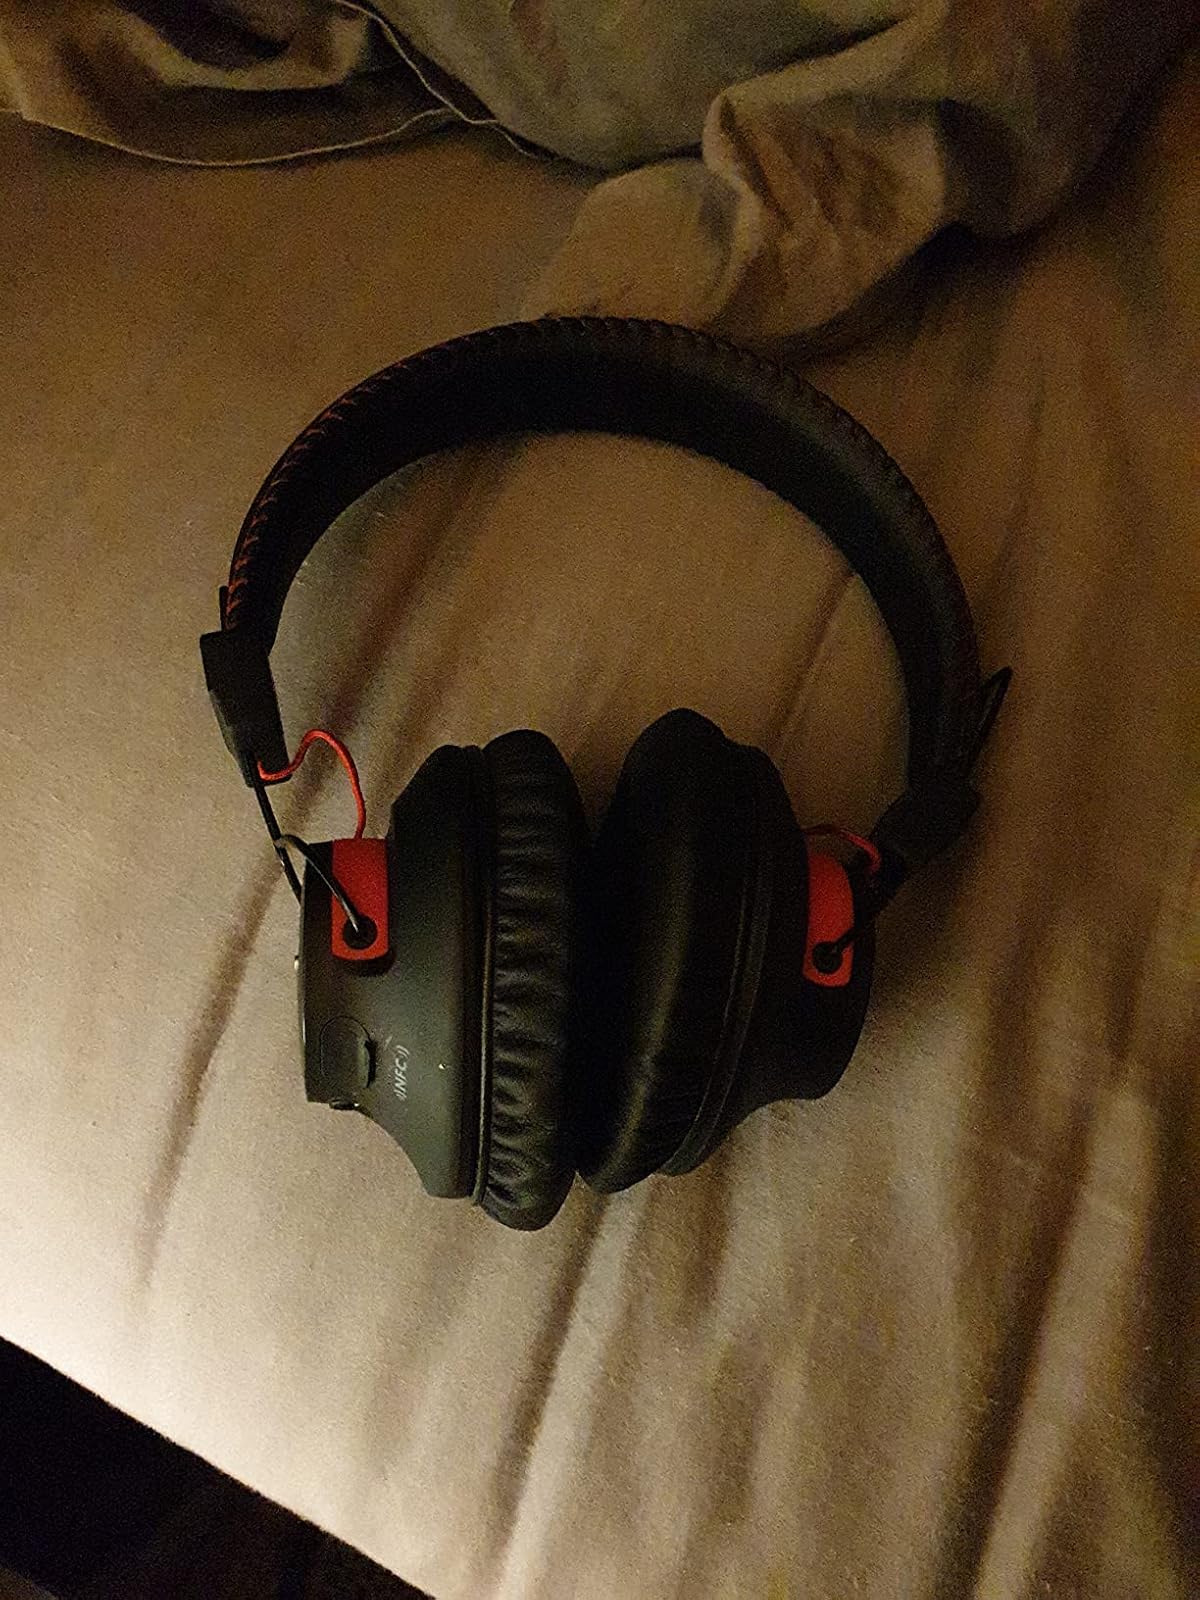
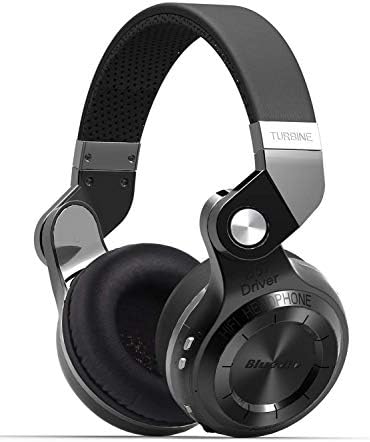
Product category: headphones
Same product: no